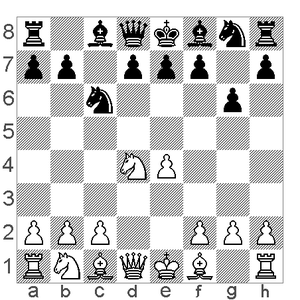
Cet article est partiellement ou en totalité issu de l'article intitulé « Liste des ouvertures d'échecs suivant le code ECO ».